Answer in natural language. How many Doorways are visible in the scene? Choose between the following options: 6, 5, 4, 2 or 3
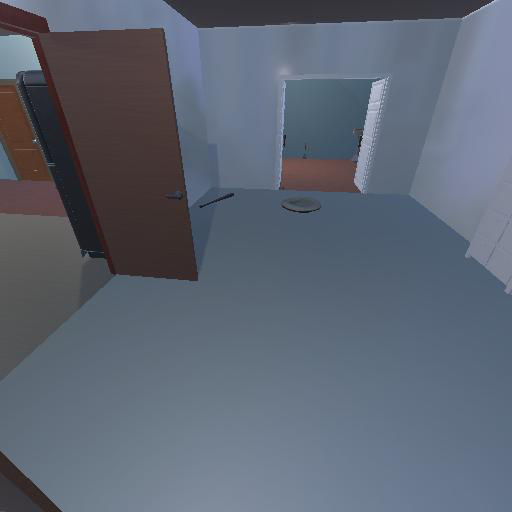
<answer>3</answer>